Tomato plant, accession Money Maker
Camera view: horizontal (90 deg, fisheye); turntable rotation: 180 degrees
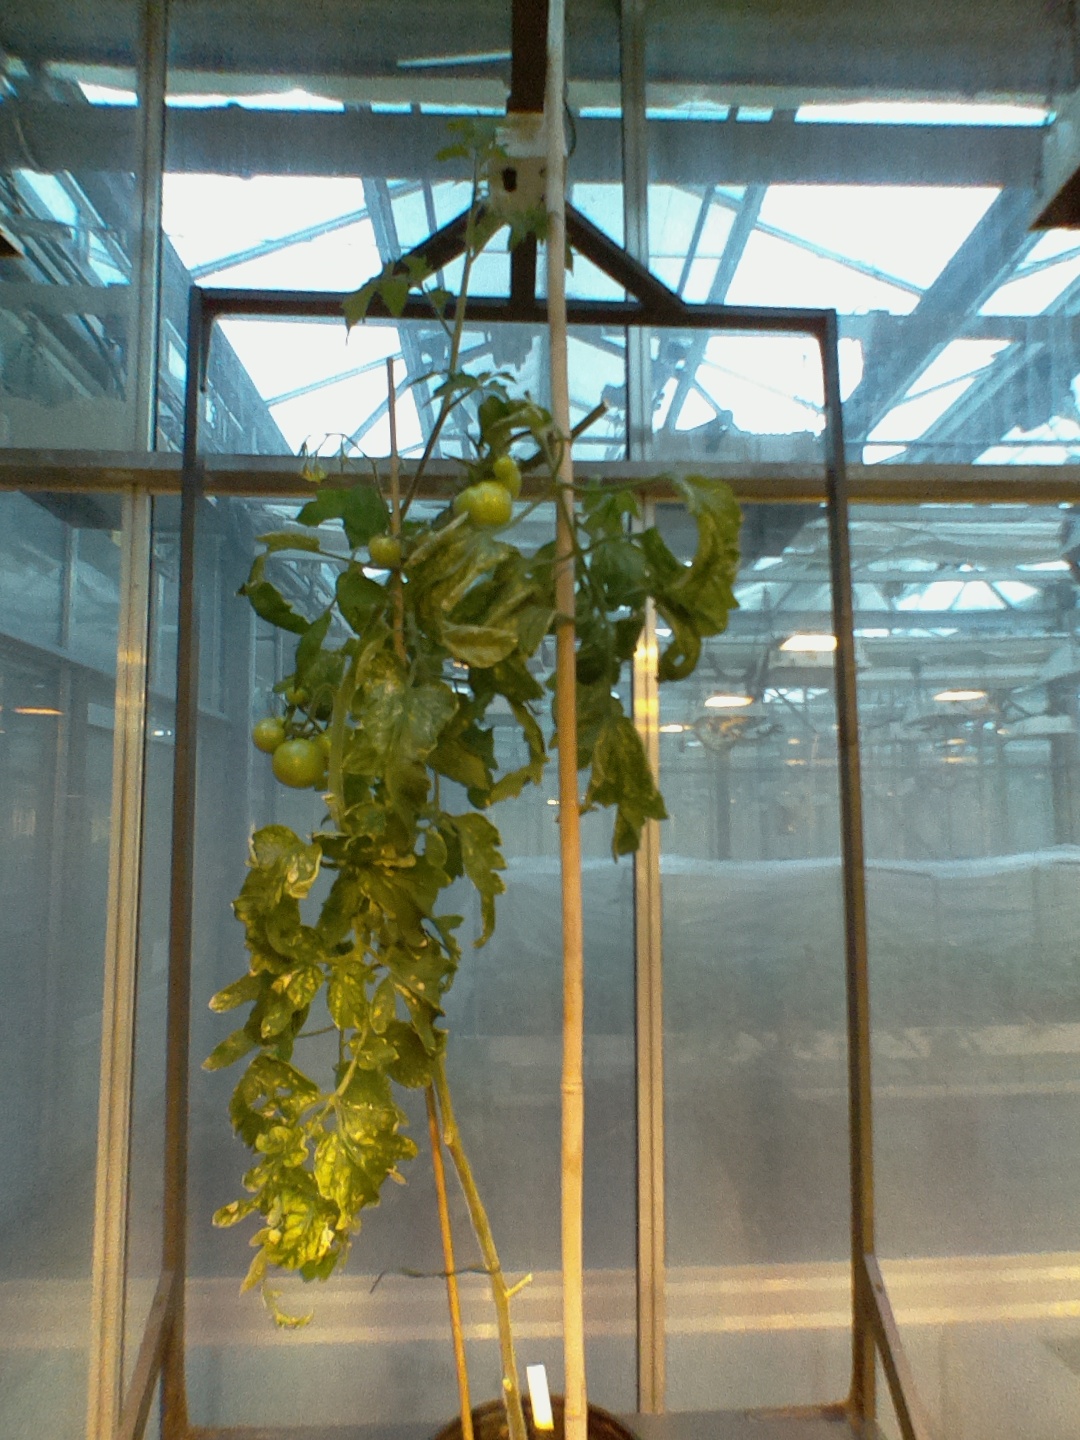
BBCH growth stage 78: 80% -90% of final fruit size